Cray-3

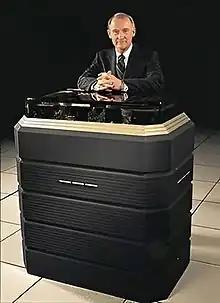
Seymour Cray stands behind a Cray-3 processor tank. The CPU occupies only the top of the tank, the rest contains memory and power supplies.

The Cray-3 was a vector supercomputer, Seymour Cray's designated successor to the Cray-2. The system was one of the first major applications of gallium arsenide (GaAs) semiconductors in computing, using hundreds of custom built ICs packed into a CPU. The design goal was performance around 16 GFLOPS, about 12 times that of the Cray-2.